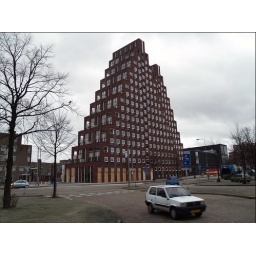
Apartment buildings by Soeters van Eldonk Ponec.